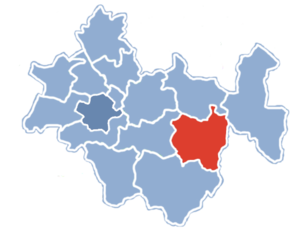
Wielgomłyny est une gmina rurale du powiat de Radomsko, dans la Voïvodie de Łódź, dans le centre de la Pologne.